Eurasian wigeon

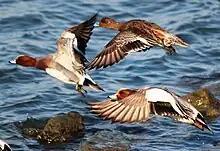
Two males and a female in flight

The Eurasian Wigeon is a bird of open wetlands, such as wet grasslands or marshes with some taller vegetation. It usually feeds by dabbling for plant food or grazing, which it does very readily. It nests on the ground, near water and under cover. It is highly gregarious outside of the breeding season and will form large flocks. They will join with flocks of the American wigeon in the United States, and will also hybridize with them. This is a vocal species, with the male producing a distinctive whistle that can be likened to the sound of "pjiew pjiew", while the female has a low growling sound that can be transcribed as "rawr".